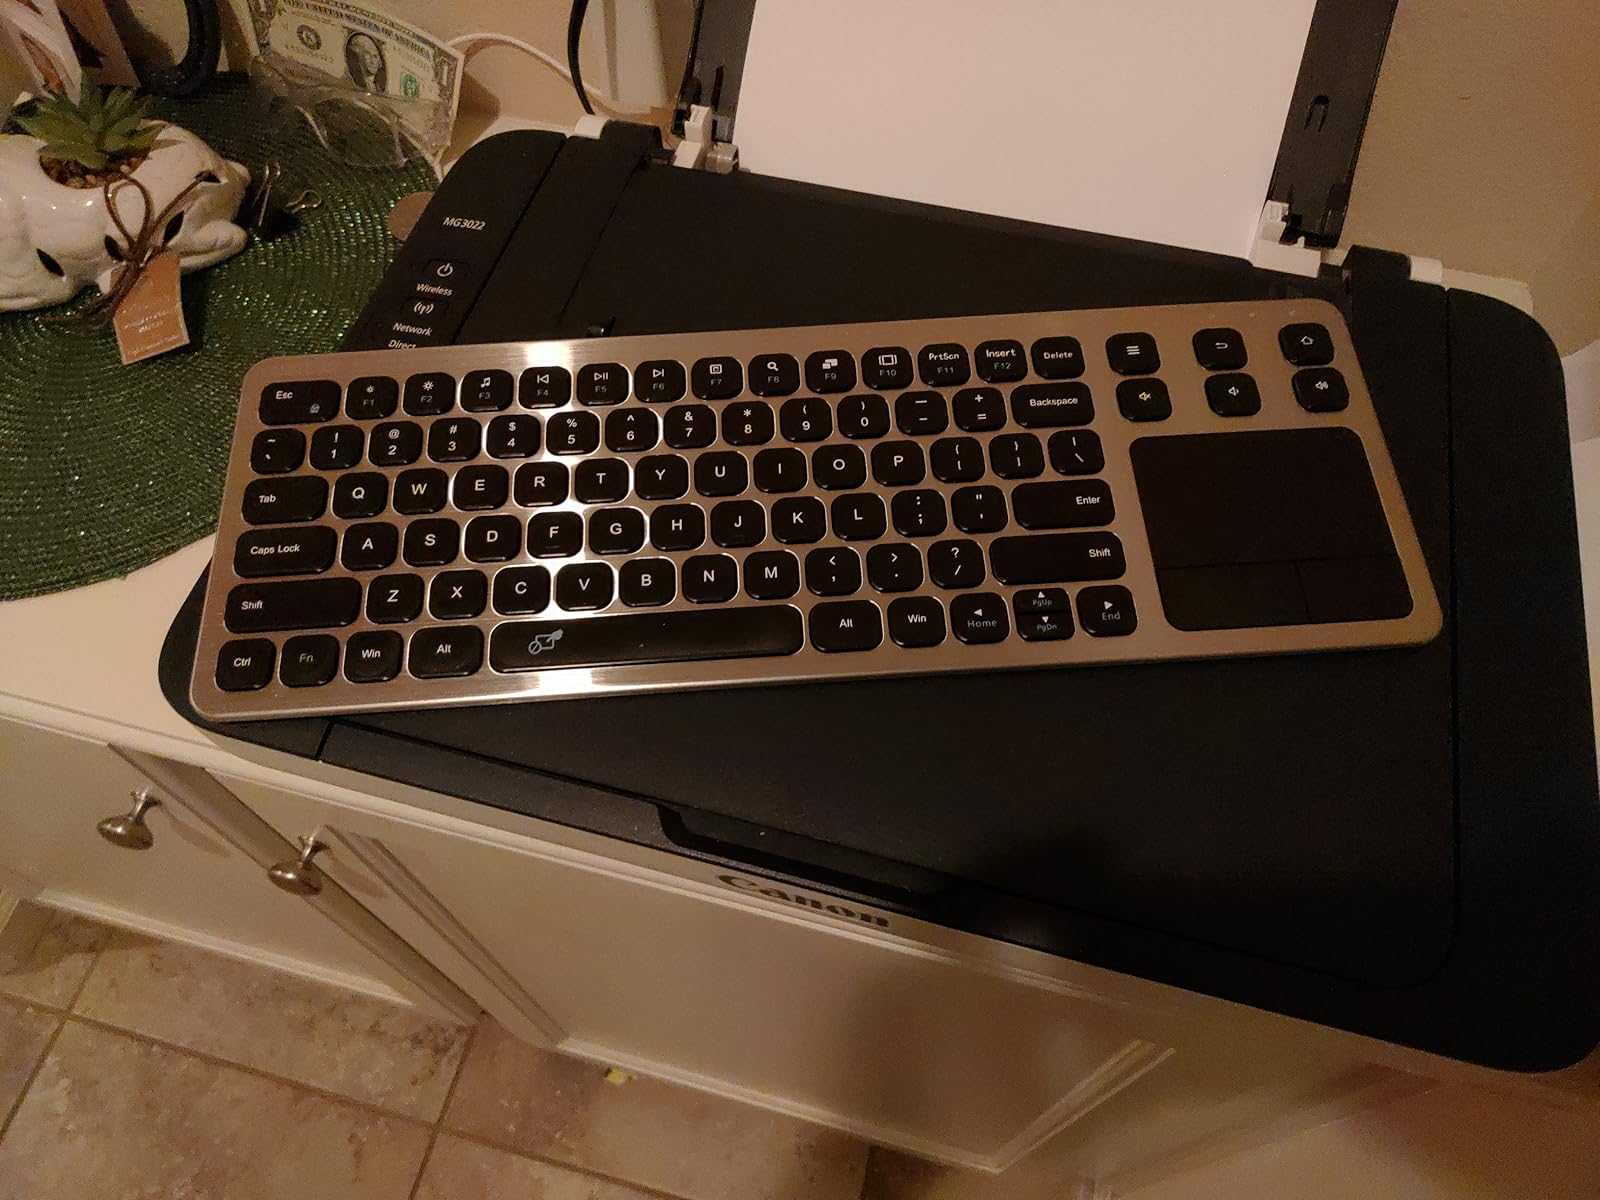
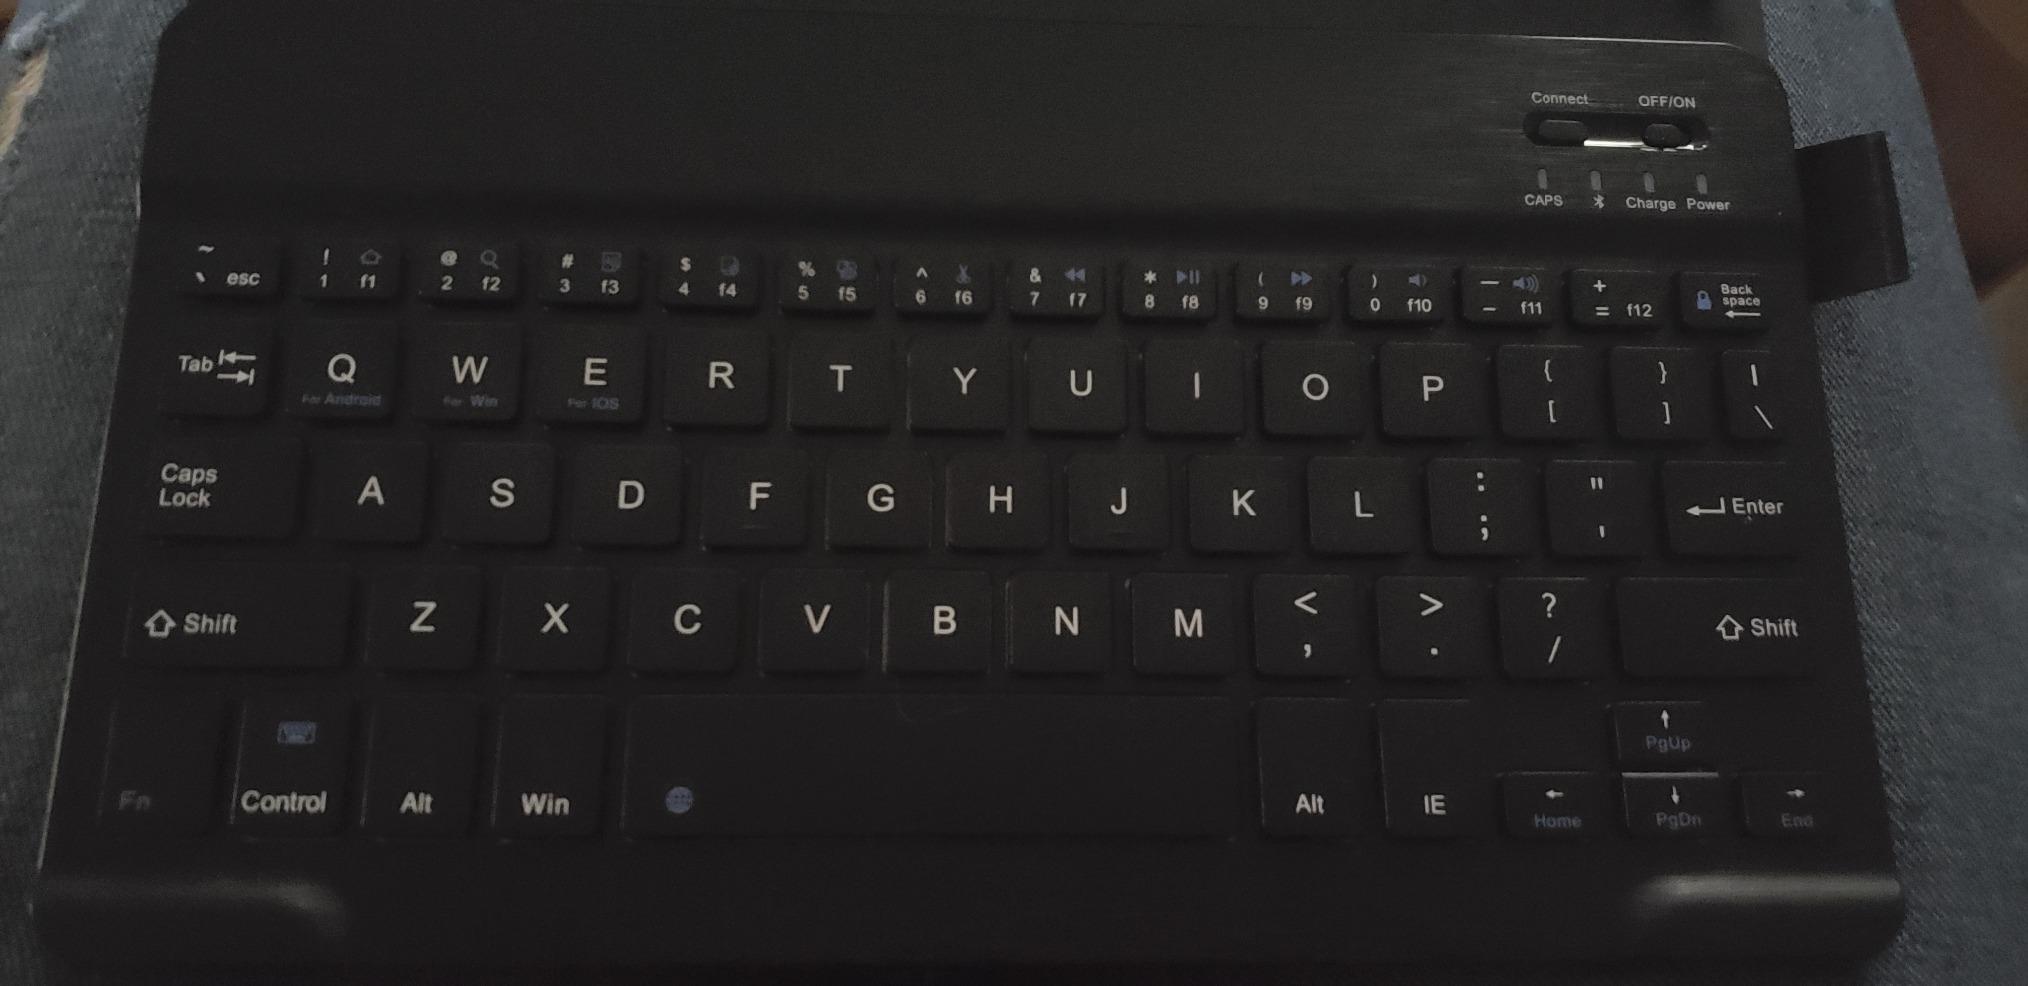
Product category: keyboard
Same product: no